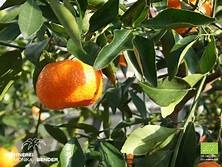
Label: mandarine